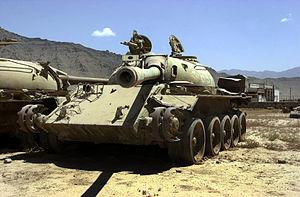
La narco-économie en Afghanistan désigne l'ensemble des activités liées à la culture, à la transformation et au trafic de drogue dans ce pays. Au cœur du « Croissant d'or », l'Afghanistan est un des principaux producteurs de produits stupéfiants au monde et une plaque tournante du narcotrafic en Asie.